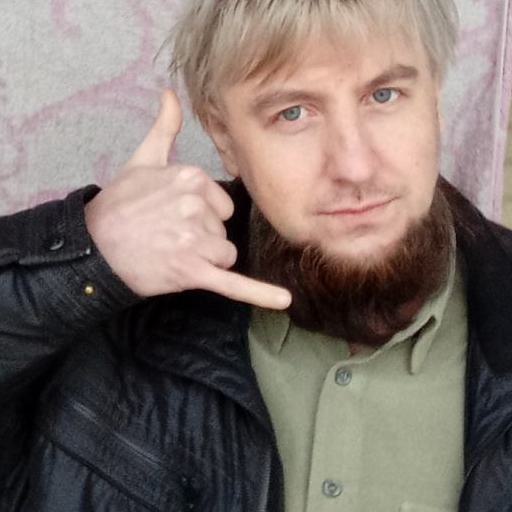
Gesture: call